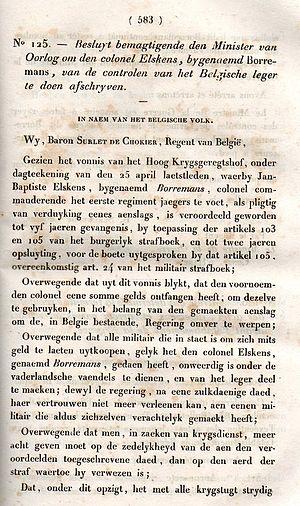
Jan-Baptiste van den Elsken, dit le colonel Borremans, est un homme politique belge né vers le 26 mai 1804 à Bruxelles où il est mort vers le 19 avril 1876.